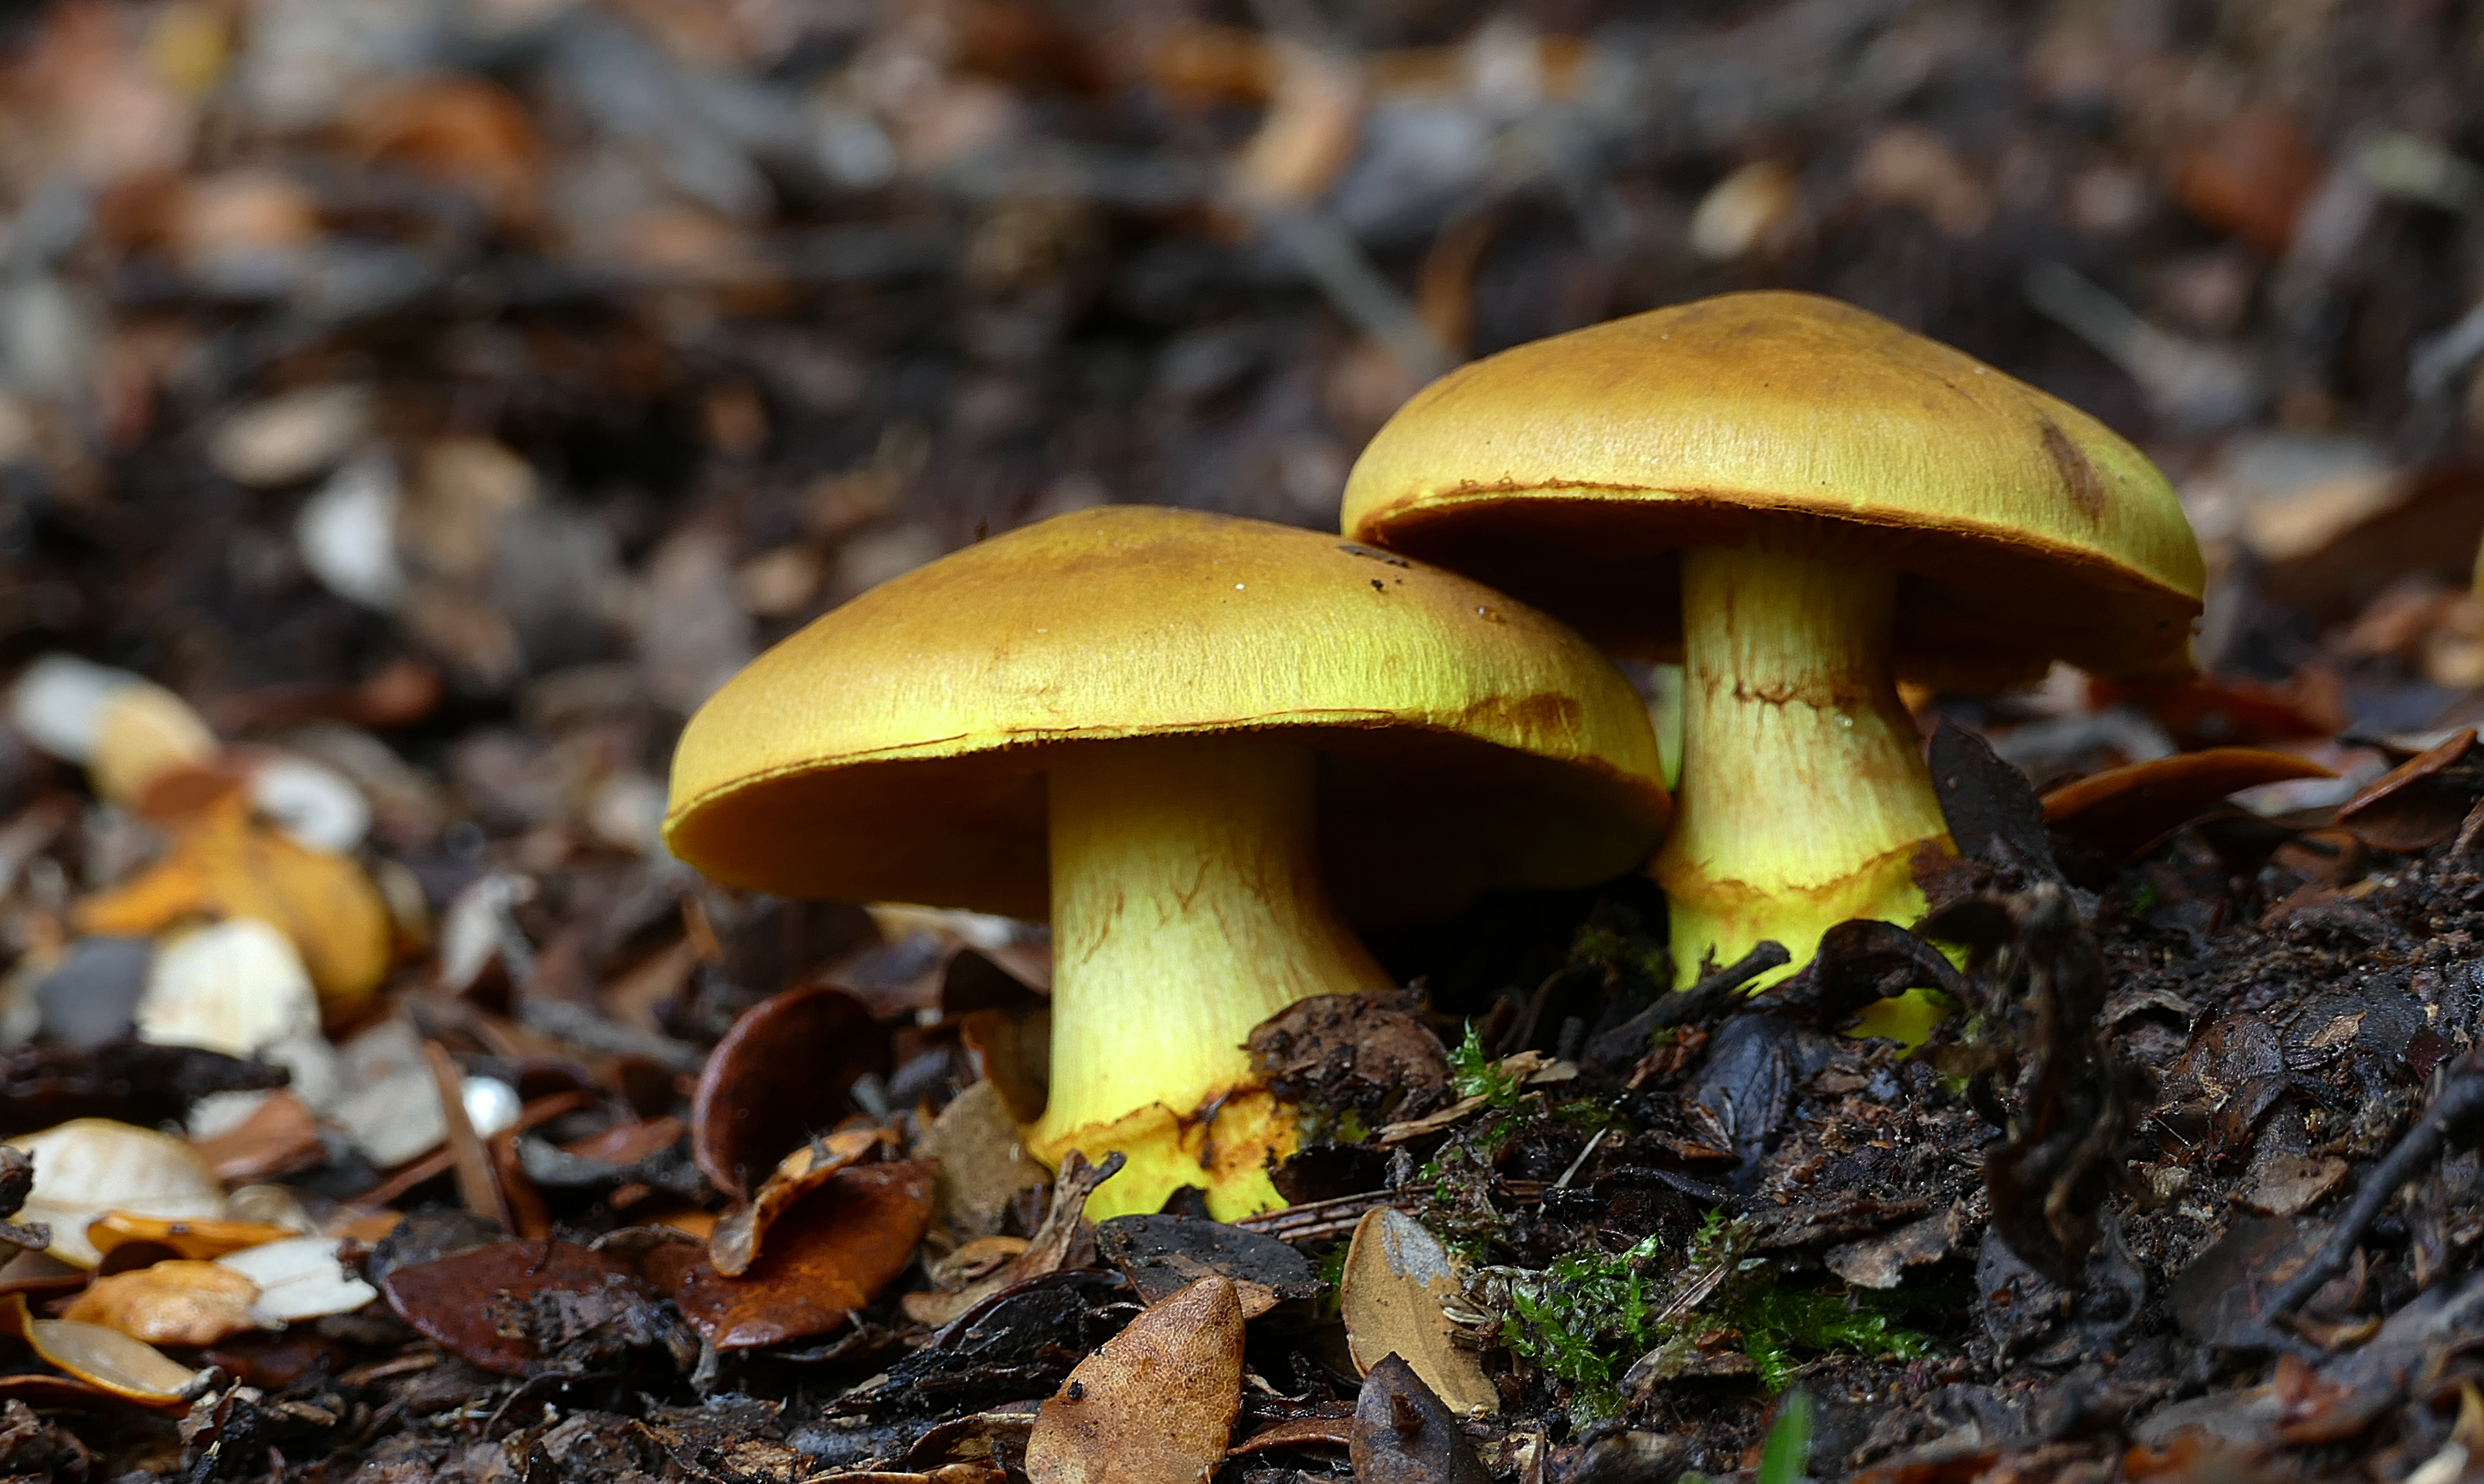
nature, forest, leaf, autumn, mushroom, yellow, flora, fauna, fungus, fungi, mushrooms, woodland, lumixfz1000, dermocybecanaria, bolete, agaricus, macro photography, oyster mushroom, edible mushroom, medicinal mushroom, agaricomycetes, agaricaceae, penny bun